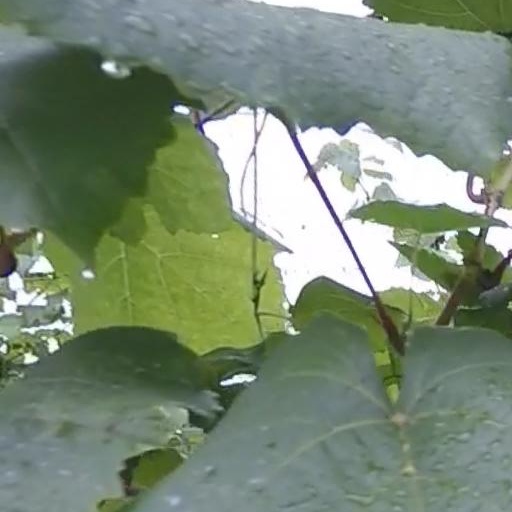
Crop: grape